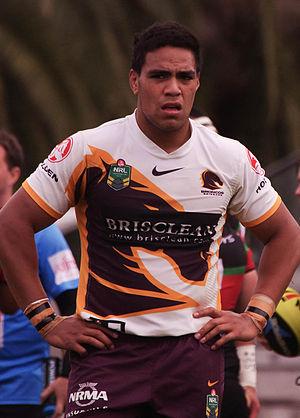
Joseph Anthony Young Ofahengaue dit Joe Ofahengaue, né le 15 septembre 1995 à Auckland, est un joueur de rugby à XIII australien d'origine tongienne au poste de troisième ligne ou de pilier dans les années 2010. Il fait ses débuts en National Rugby League en 2015 avec les Broncos de Brisbane où il atteint avec ce club la finale de la NRL en 2015. Il connaît également des sélections pour le State of Origin avec le Queensland à partir de 2019, ainsi que des sélections avec les Tonga avec lesquels il dispute la Coupe du monde 2017 avec une demi-finale atteinte contre l'Angleterre.